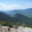
Label: mountain